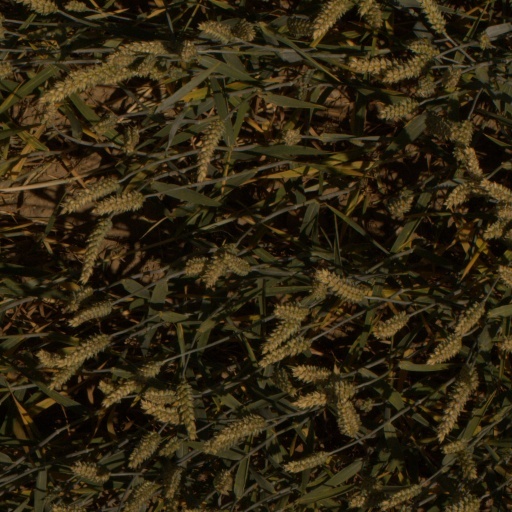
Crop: wheat